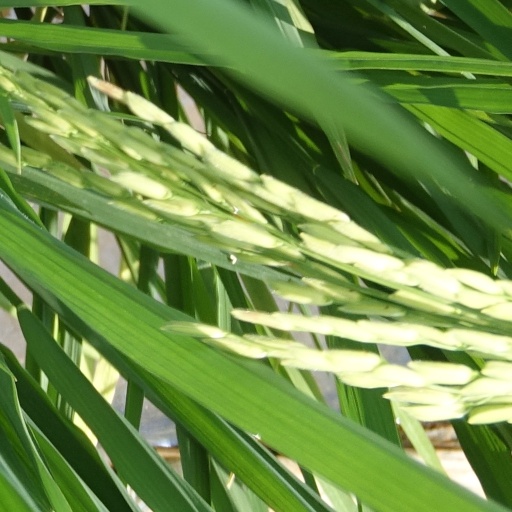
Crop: rice